Lancel Victor de Hamel

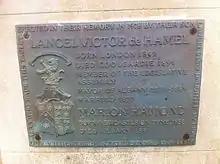
Plaque to Lancel Victor de Hamel on Albany Town Hall

The "Albany Advertiser", first published by de Hamel in 1888 as the "Australian Advertiser", is still in circulation. The paper is the oldest continuous-running non-metropolitan newspaper in Western Australia.